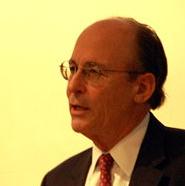
Age: 63